Parampanthali Sree Mahadeva Temple

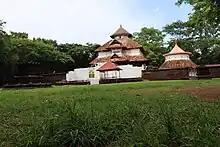
Parambanthaly Shiva Kshethram, Mullassery

Parampanthali Sree Mahadeva Temple is located at Mullassery, Thrissur district of Kerala state, India. It is 5 kilometres (3.1 miles) from National Highway 17, and 20 kilometres from Thrissur city on the way to Guruvayur via Kanjany.